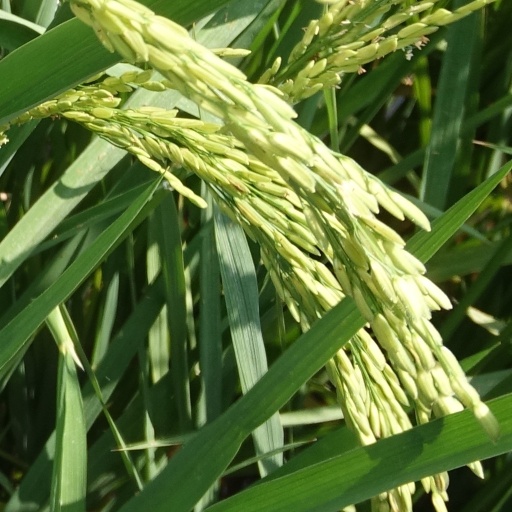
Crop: rice